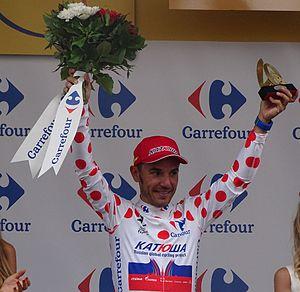
Reportage réalisé le mardi 7 juillet à l'occasion de l'arrivée de la quatrième étape du Tour de France 2015 à Cambrai, Nord-Pas-de-Calais, France.